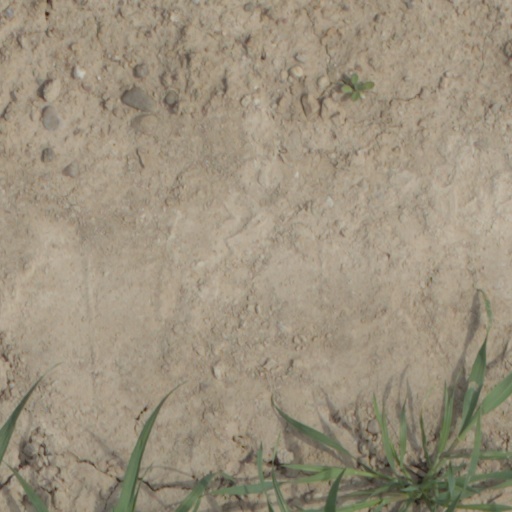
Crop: wheat